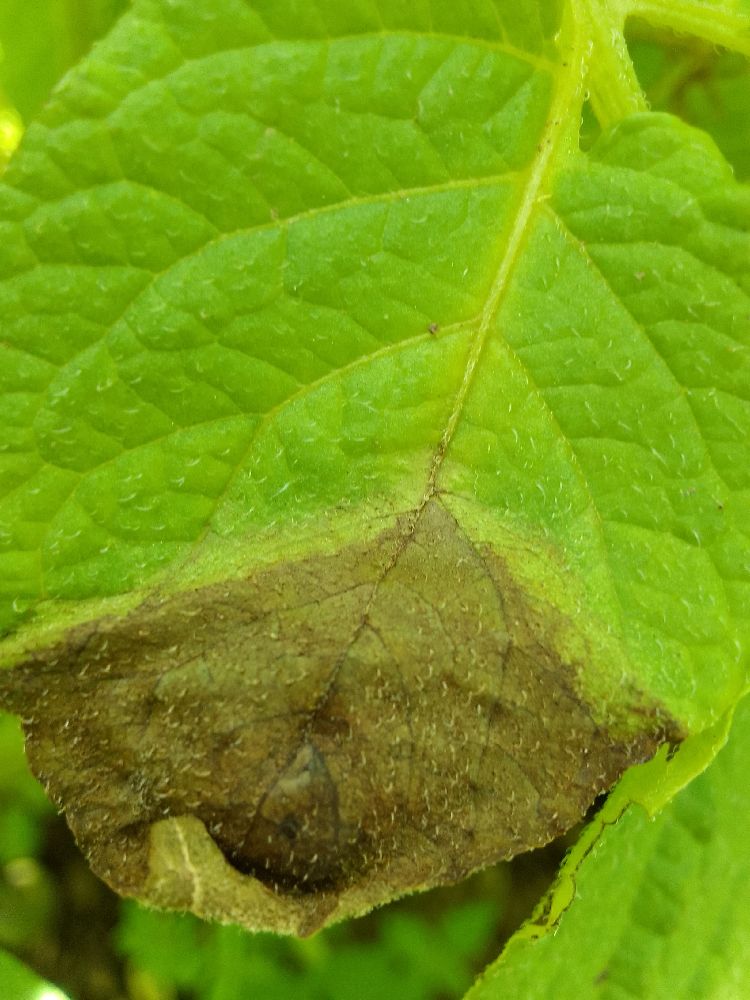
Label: Late blight